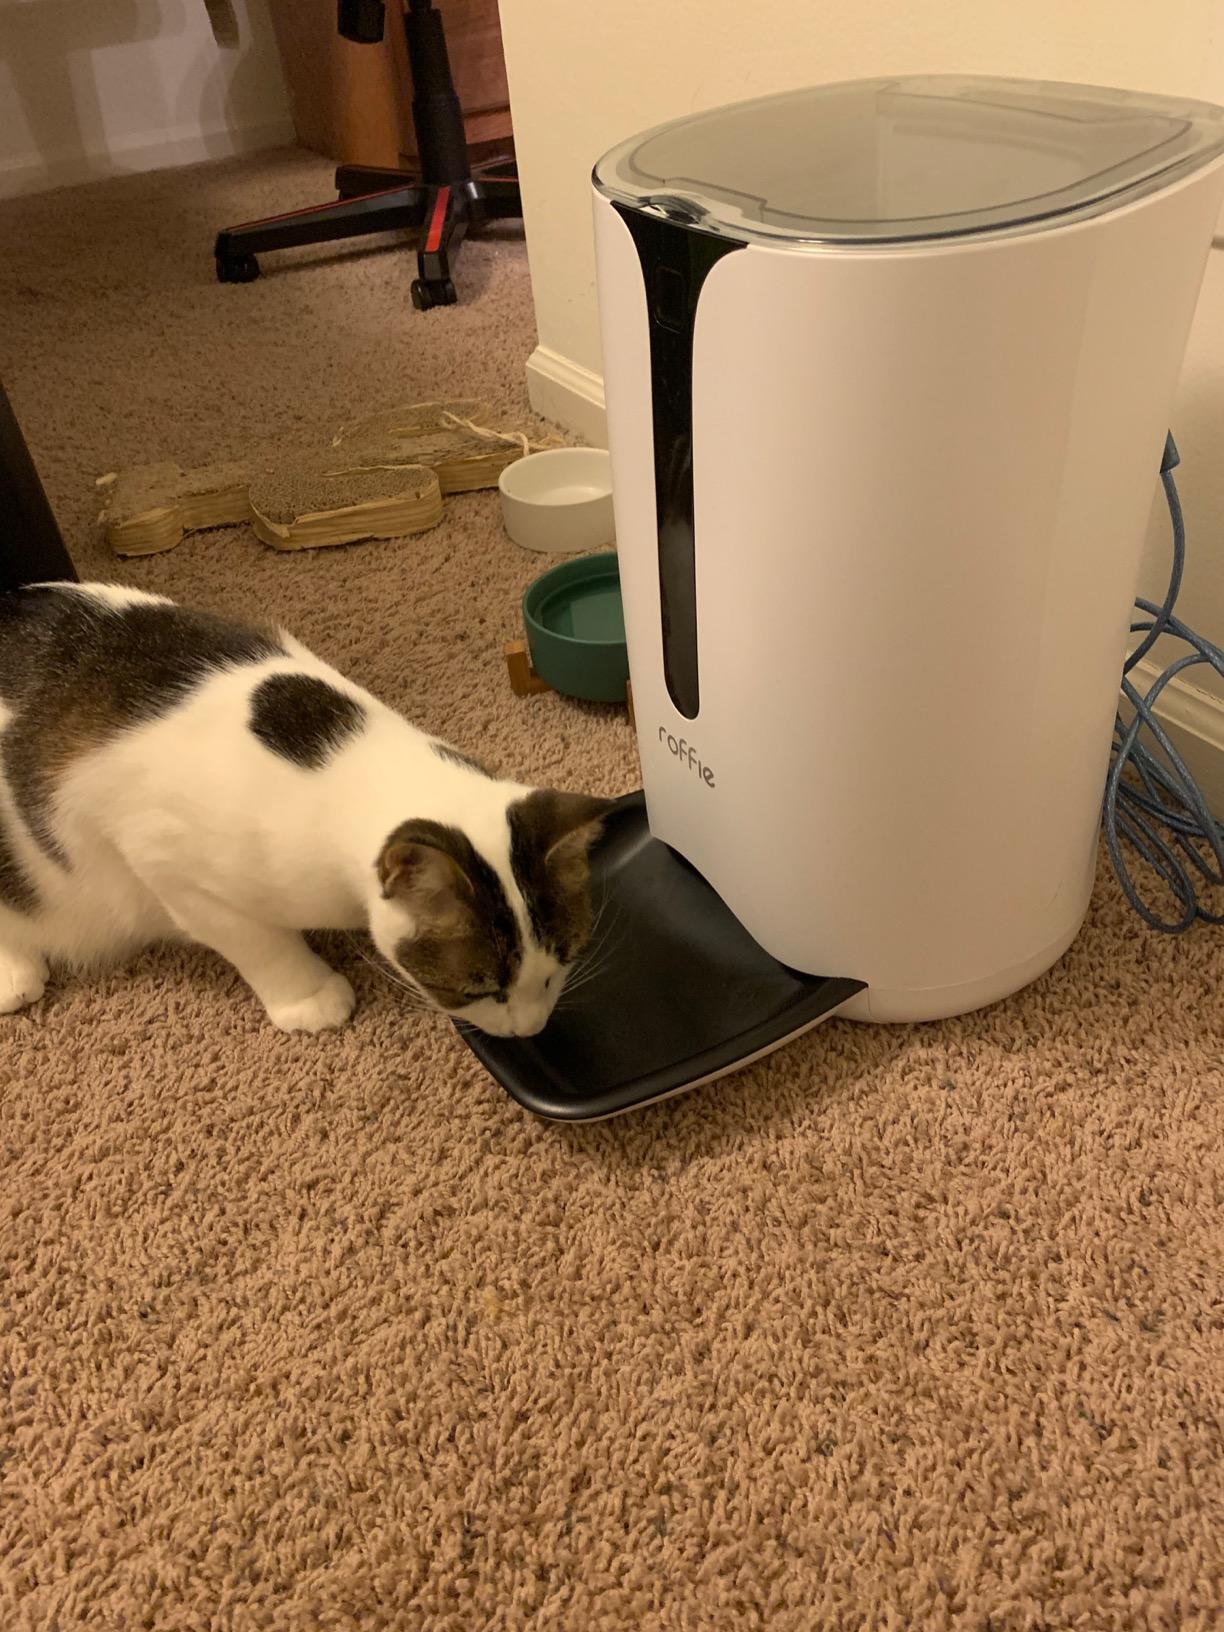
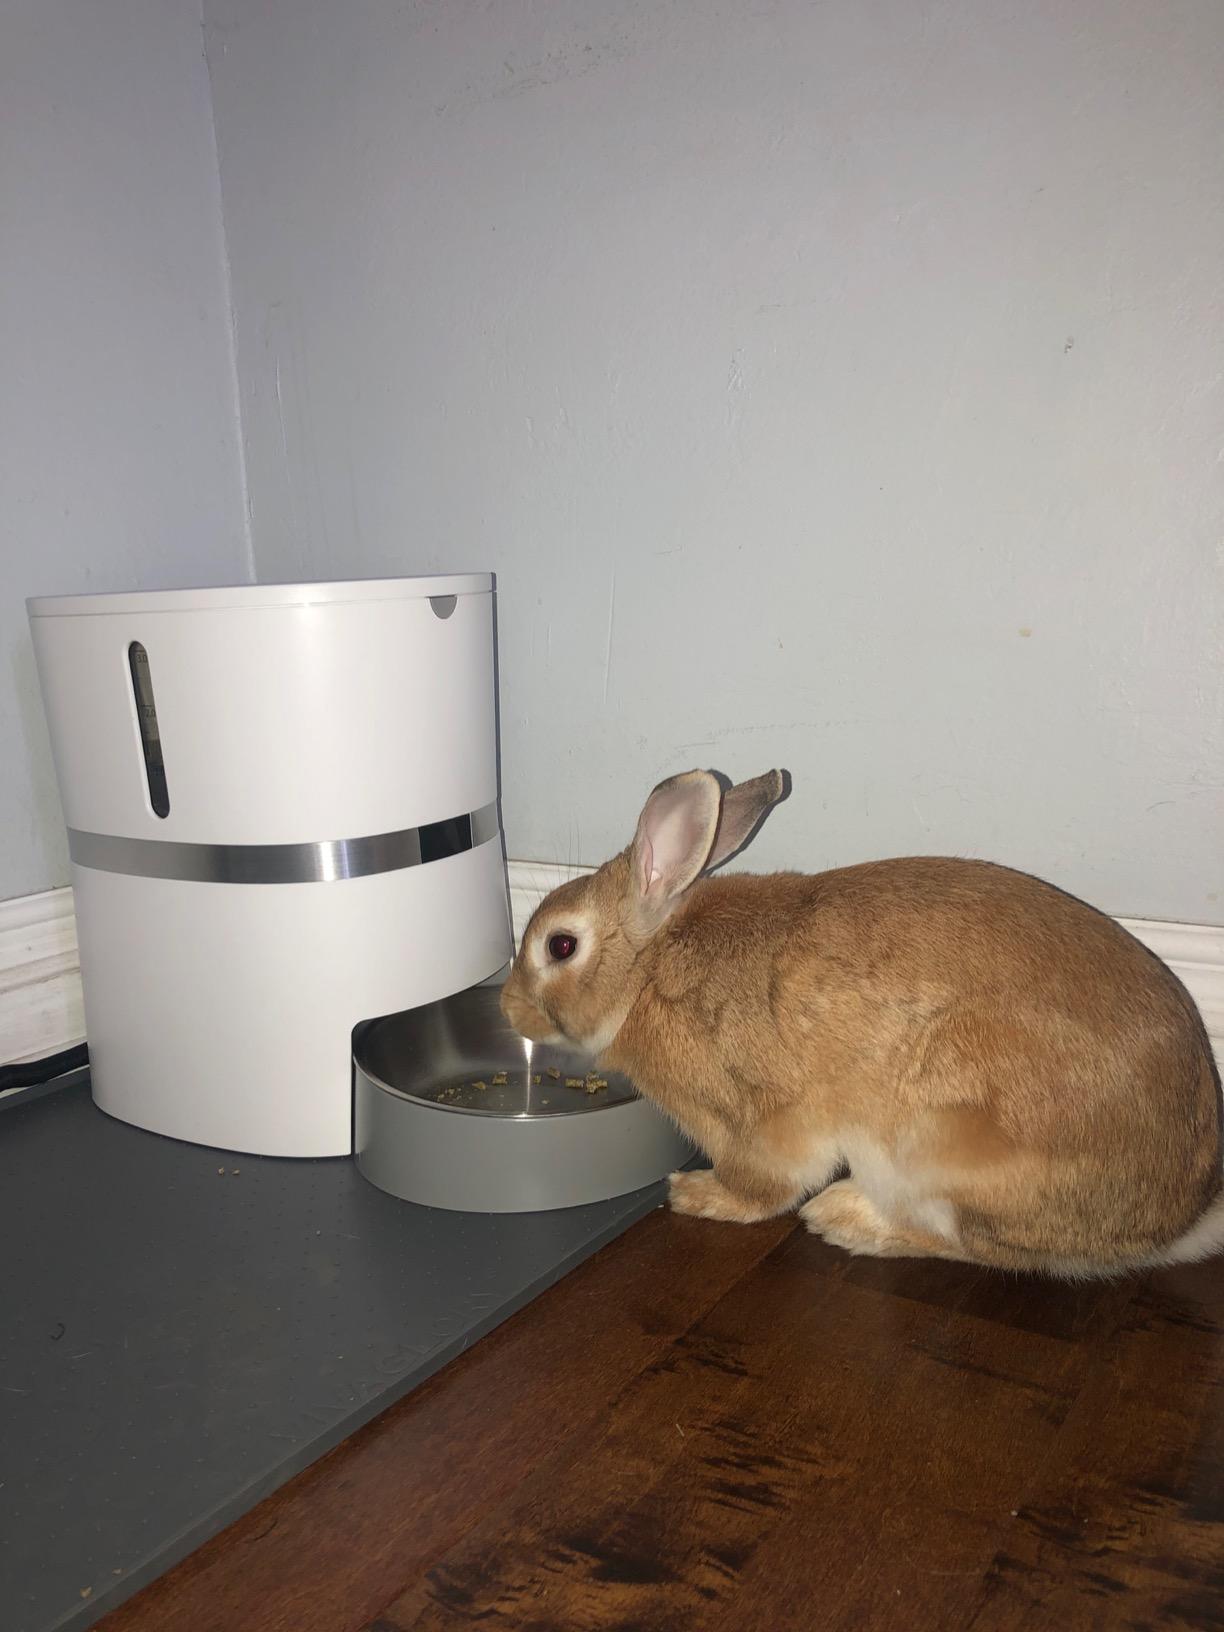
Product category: items_feeder
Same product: no